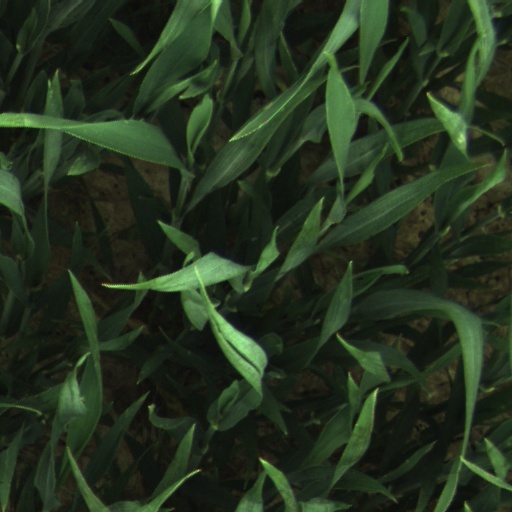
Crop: wheat